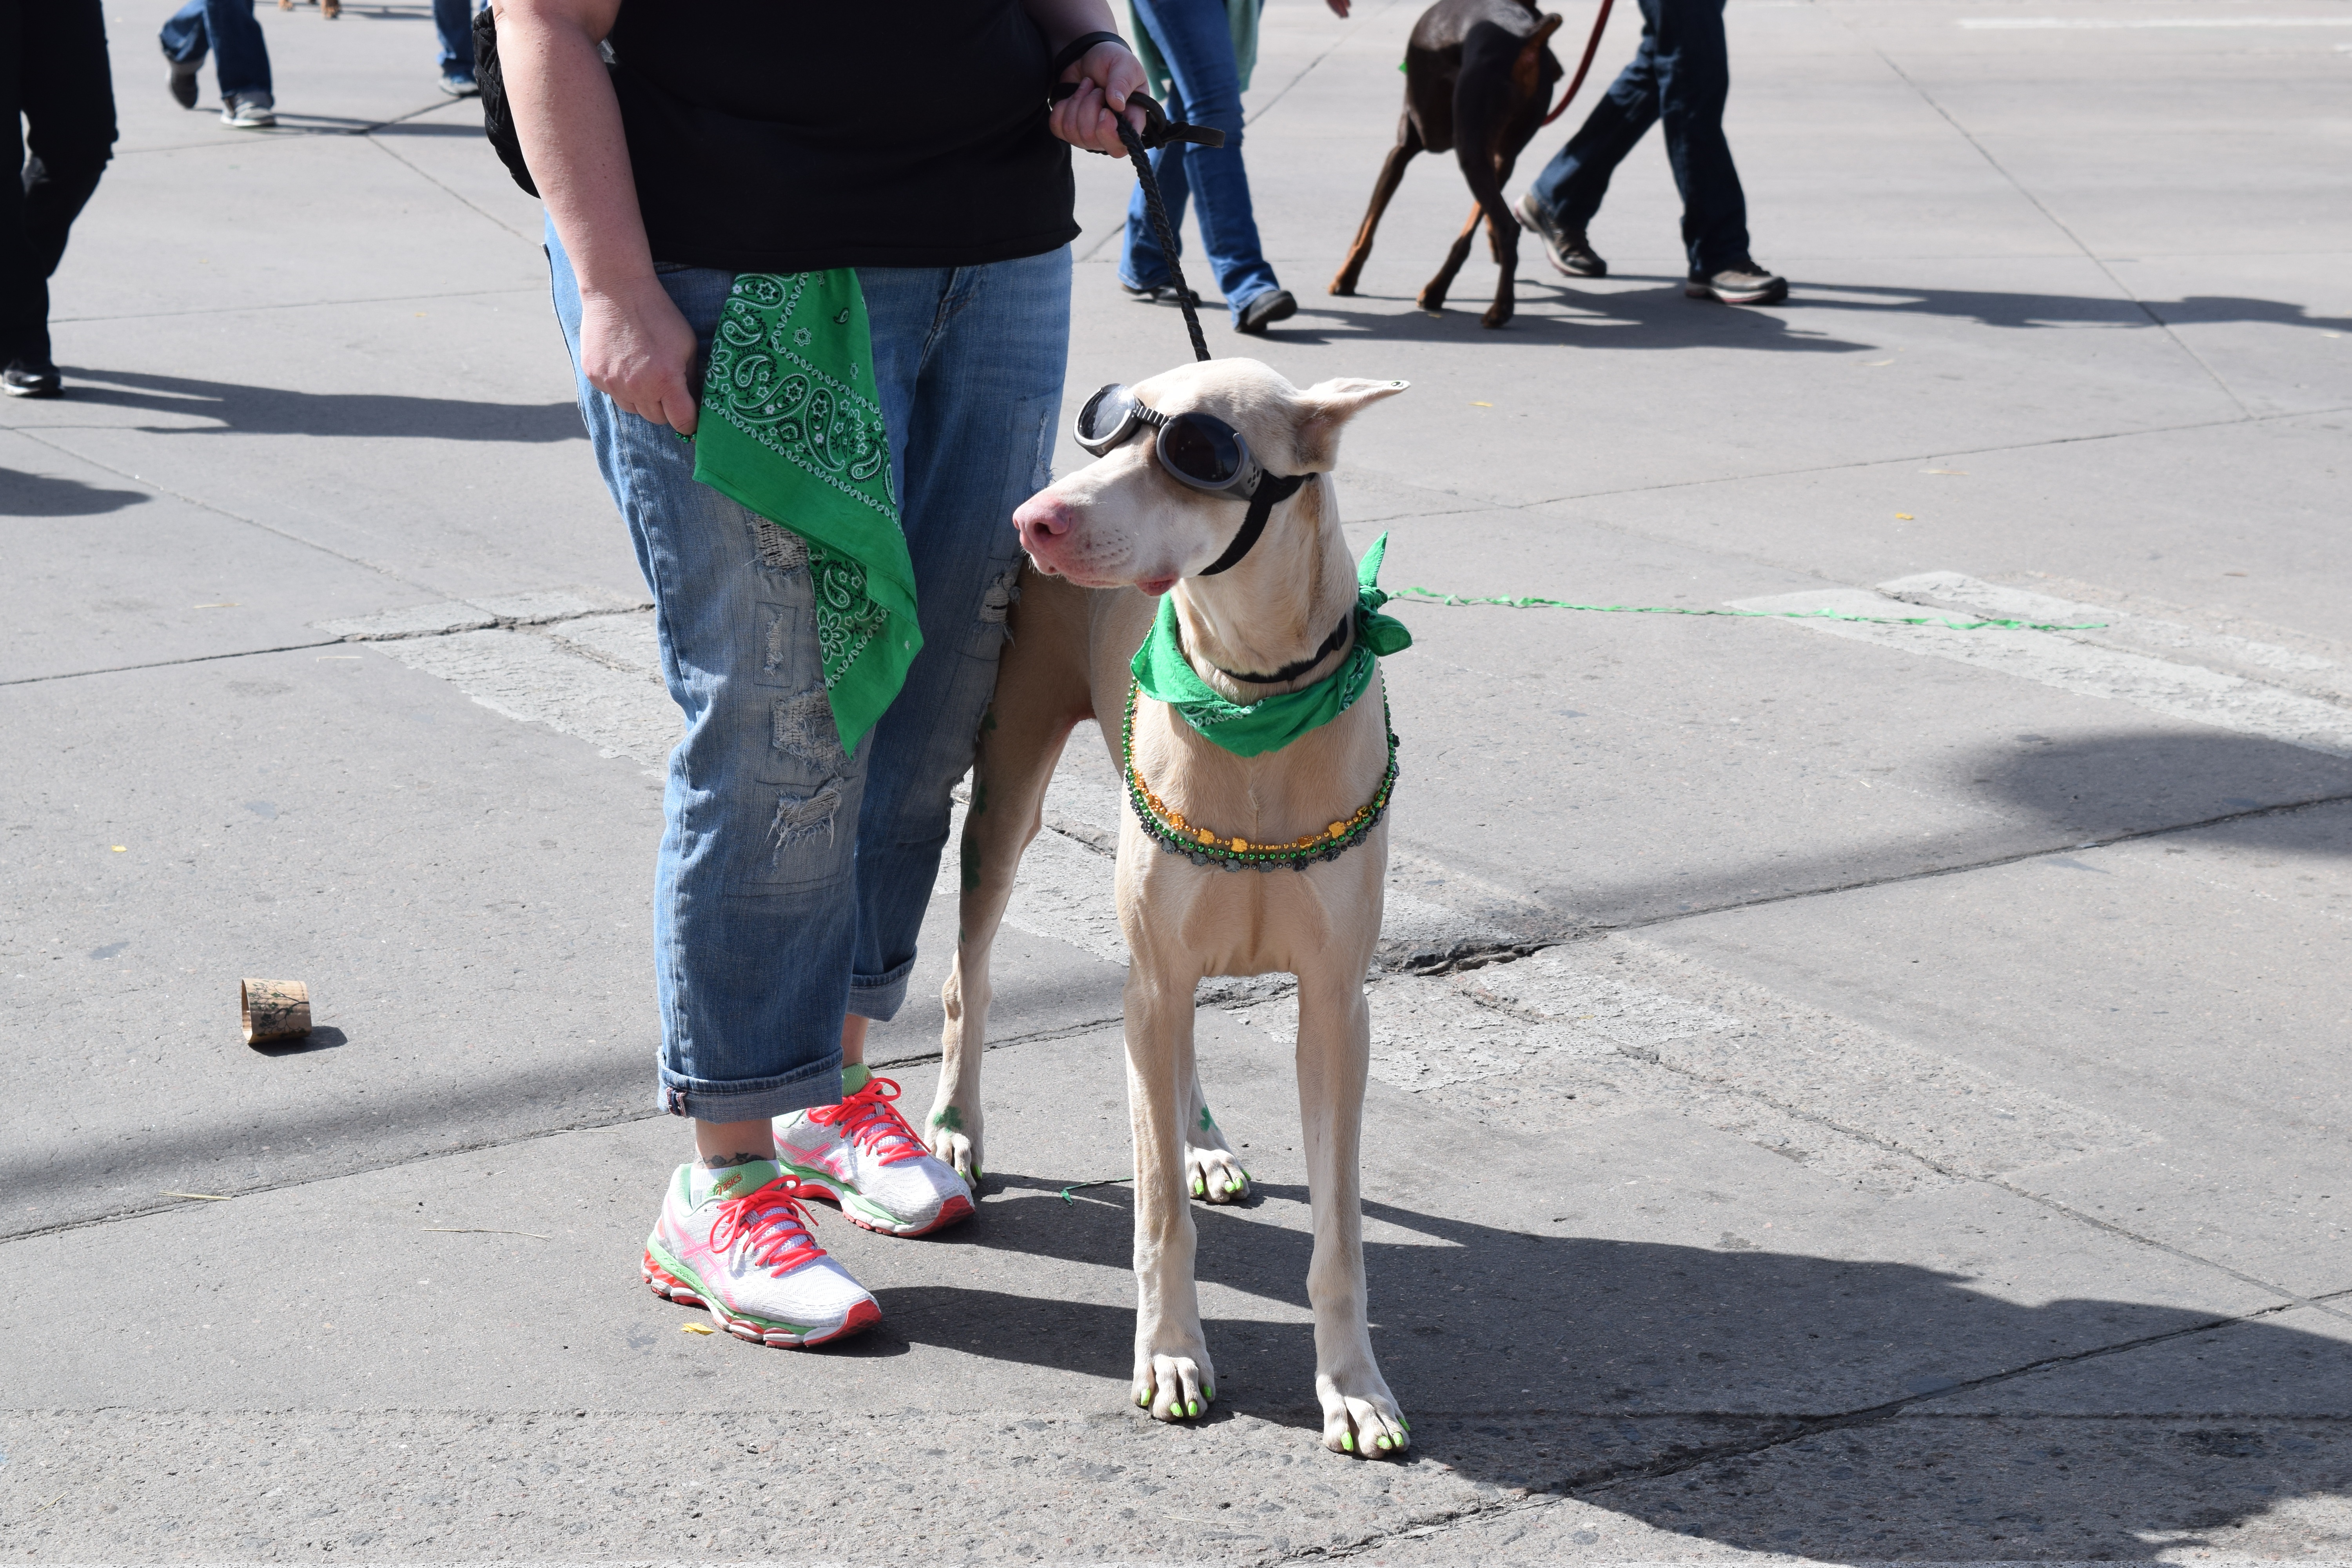
walking, road, street, dog, mammal, dog walking, dog like mammal, animal sports